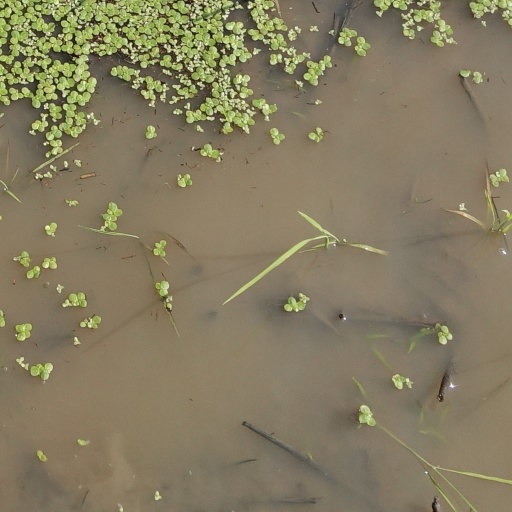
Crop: rice